Last Supper in Christian art

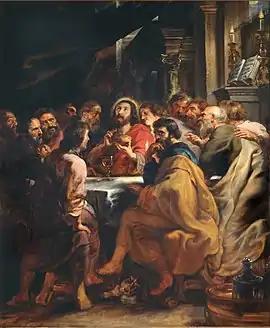
Peter Paul Rubens, "Last Supper", 1630–31

Pietro Perugino's depiction in Florence shows Judas sitting separately, and is considered one of Perugino's best pieces. It is located in the convent that housed noble Florentine girls. Upon its rediscovery was initially attributed to Raphael.